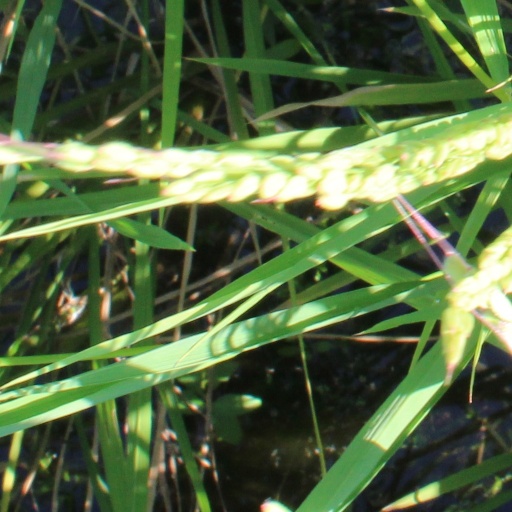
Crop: rice